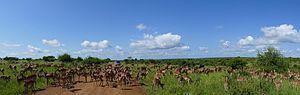
L'impala est une espèce de mammifère faisant partie de l’ordre des artiodactyles et plus précisément de la famille des bovidés. Deux sous-espèces sont reconnues. Cette espèce est la seule du genre Aepyceros.